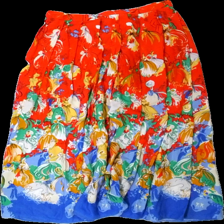
View: back
Type: Skirt
Category: Ladies
Brand: Mac Scott
Colors: Red, Blue, Yellow, Multicolor
Material: 100% viscose
Pattern: Other
Cut: Regular
Size: 40
Season: All
Price range: 50-100
Recommended usage: Remake